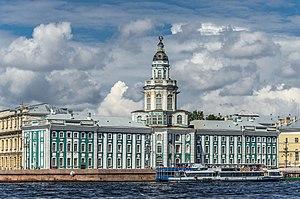
Le baroque pétrovien ou baroque pétrinien est un terme utilisé par les historiens d'art pour désigner, parmi les différents baroques russes, le style artistique et architectural adopté par Pierre Ier le Grand et largement utilisé pour l'édification de la nouvelle capitale de la Russie : Saint-Pétersbourg.
La Kunstkamera, en français « Cabinet d'art », aujourd'hui musée d'Ethnographie et d'Anthropologie Pierre-le-Grand de l'Académie des sciences de Russie est le premier musée construit en Russie.
Le quai de l'Université est un quai long de 1 200 mètres situé sur la rive droite de la rue Bolshaya Neva, sur l'Île Vassilievski à Saint-Pétersbourg, en Russie. Débutant à la pointe de l'Île Vassilievski, il s'étend entre le Pont du Palais et le Pont de l'Annonciation.